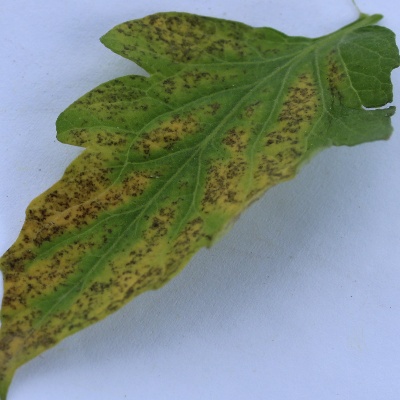
Crop: Tomato
Condition: septoria leaf spot